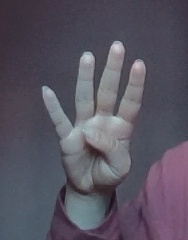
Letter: kaaf